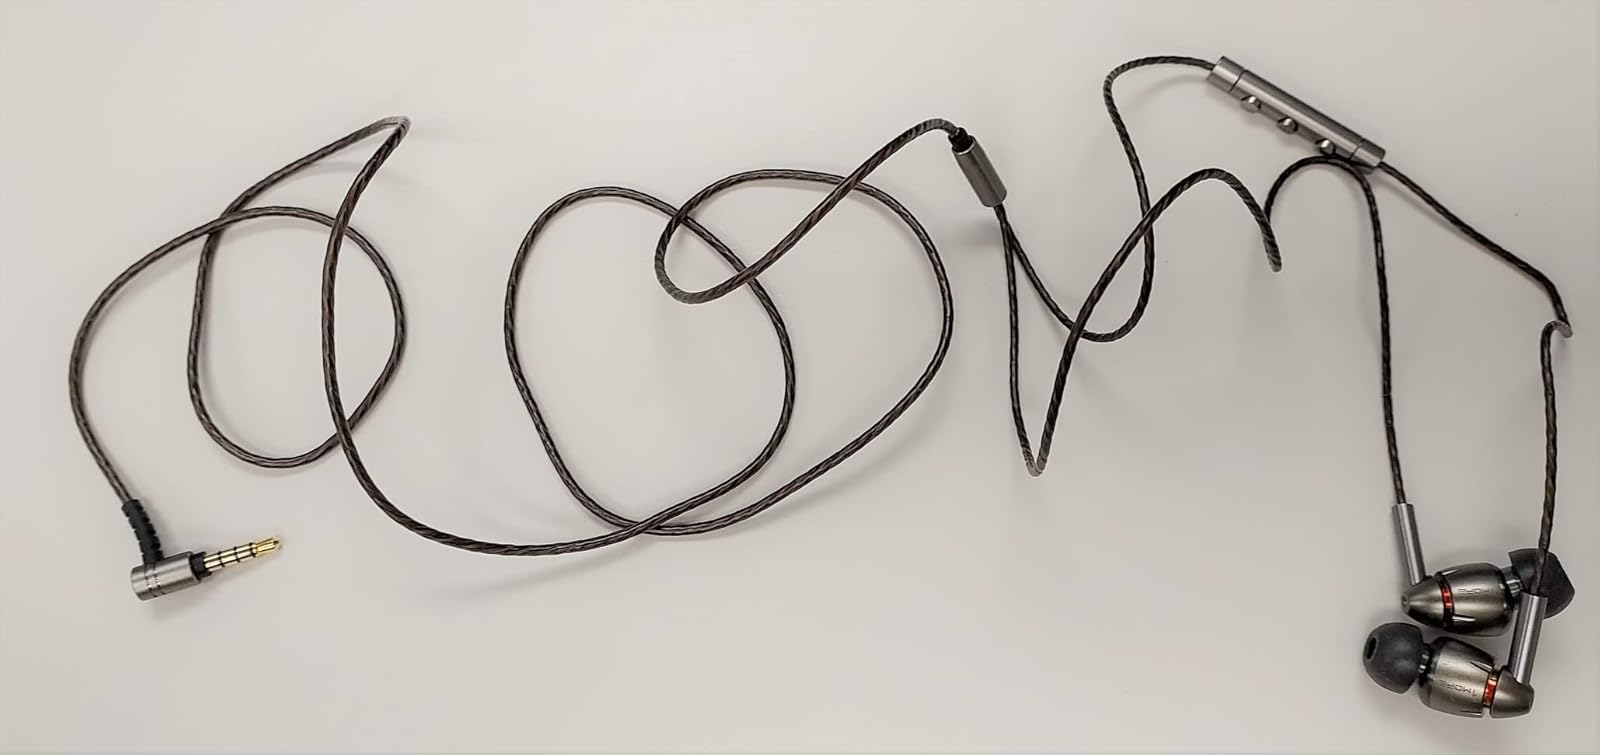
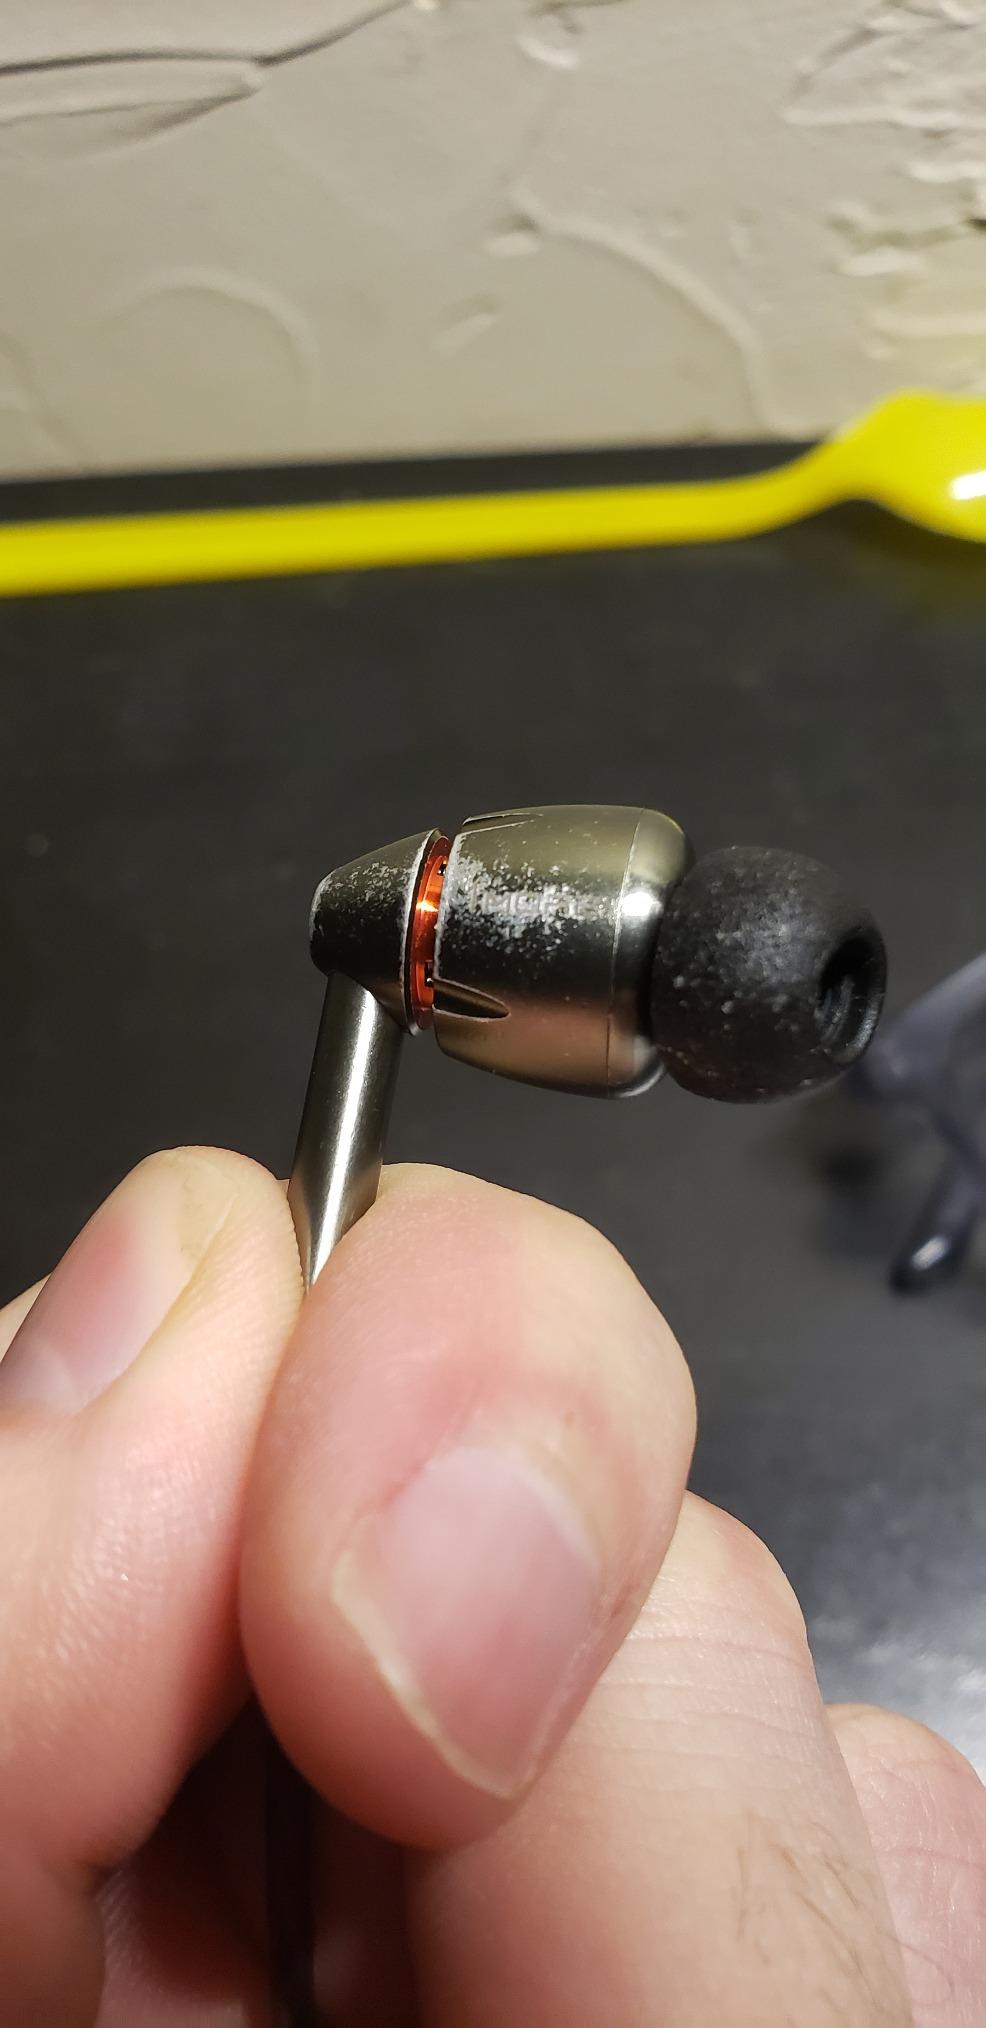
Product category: headphones
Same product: yes